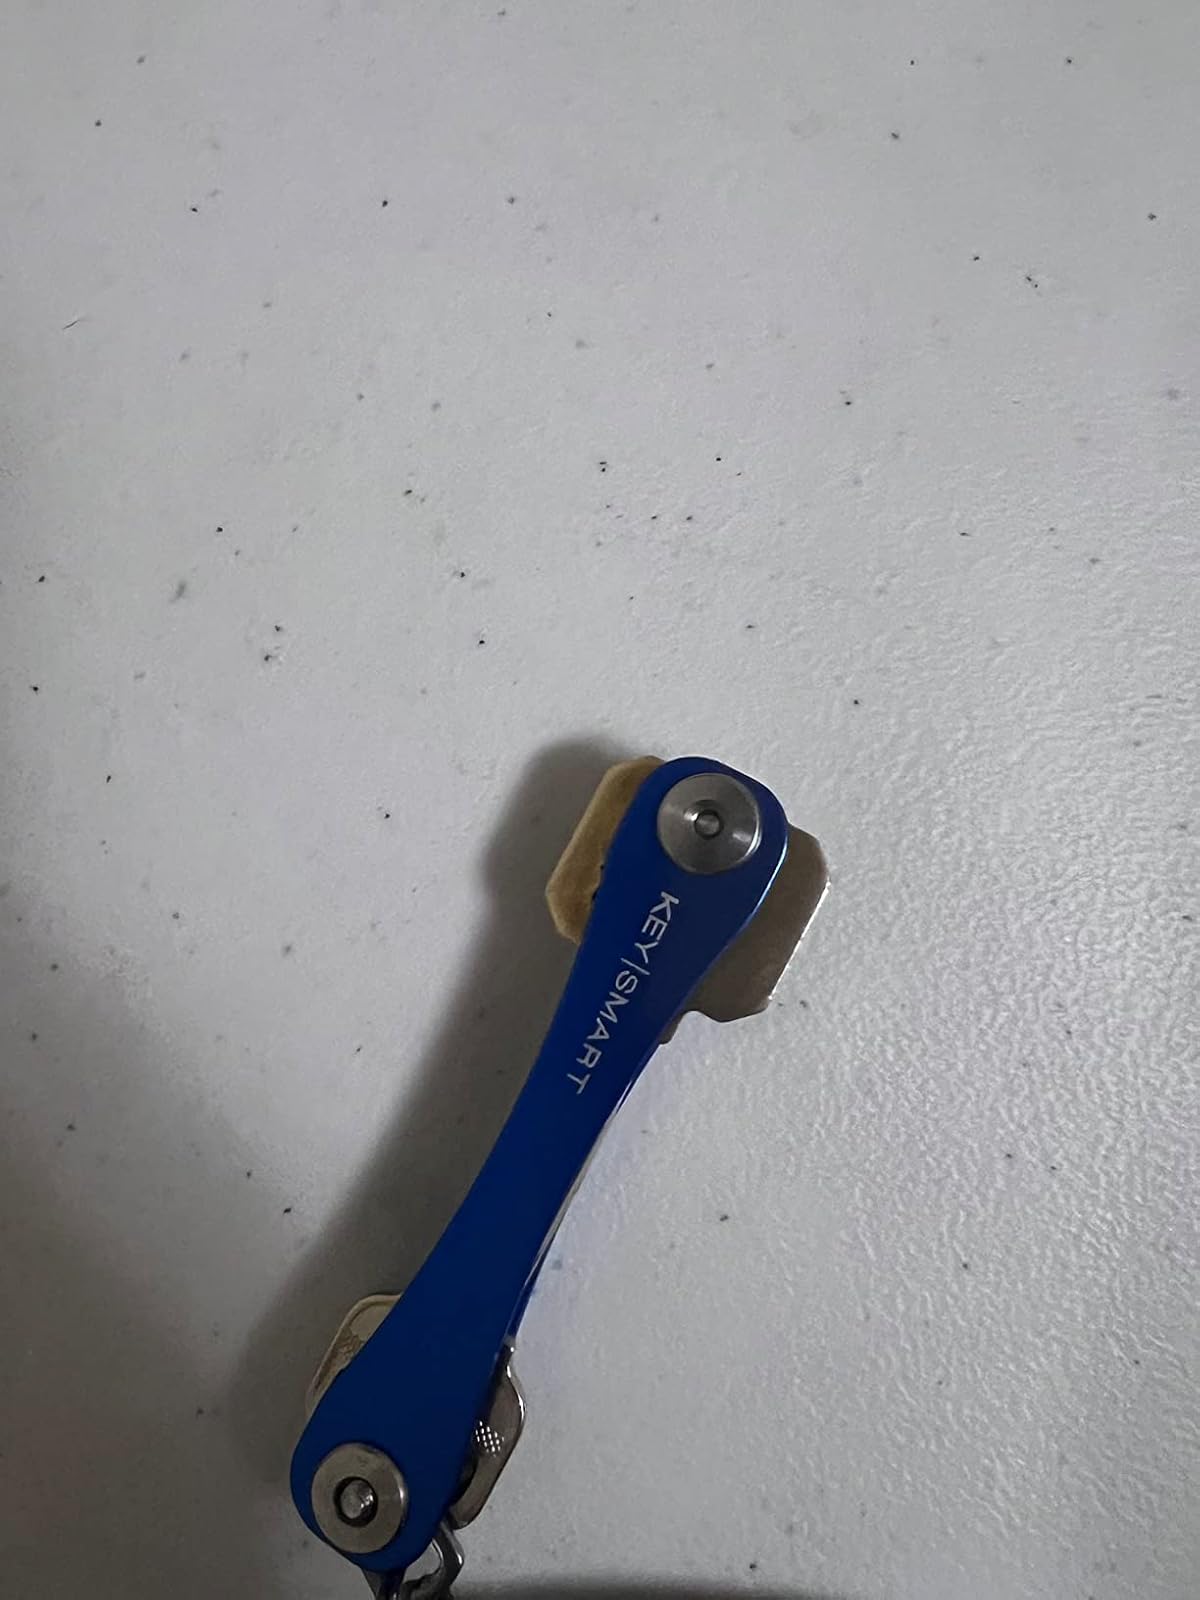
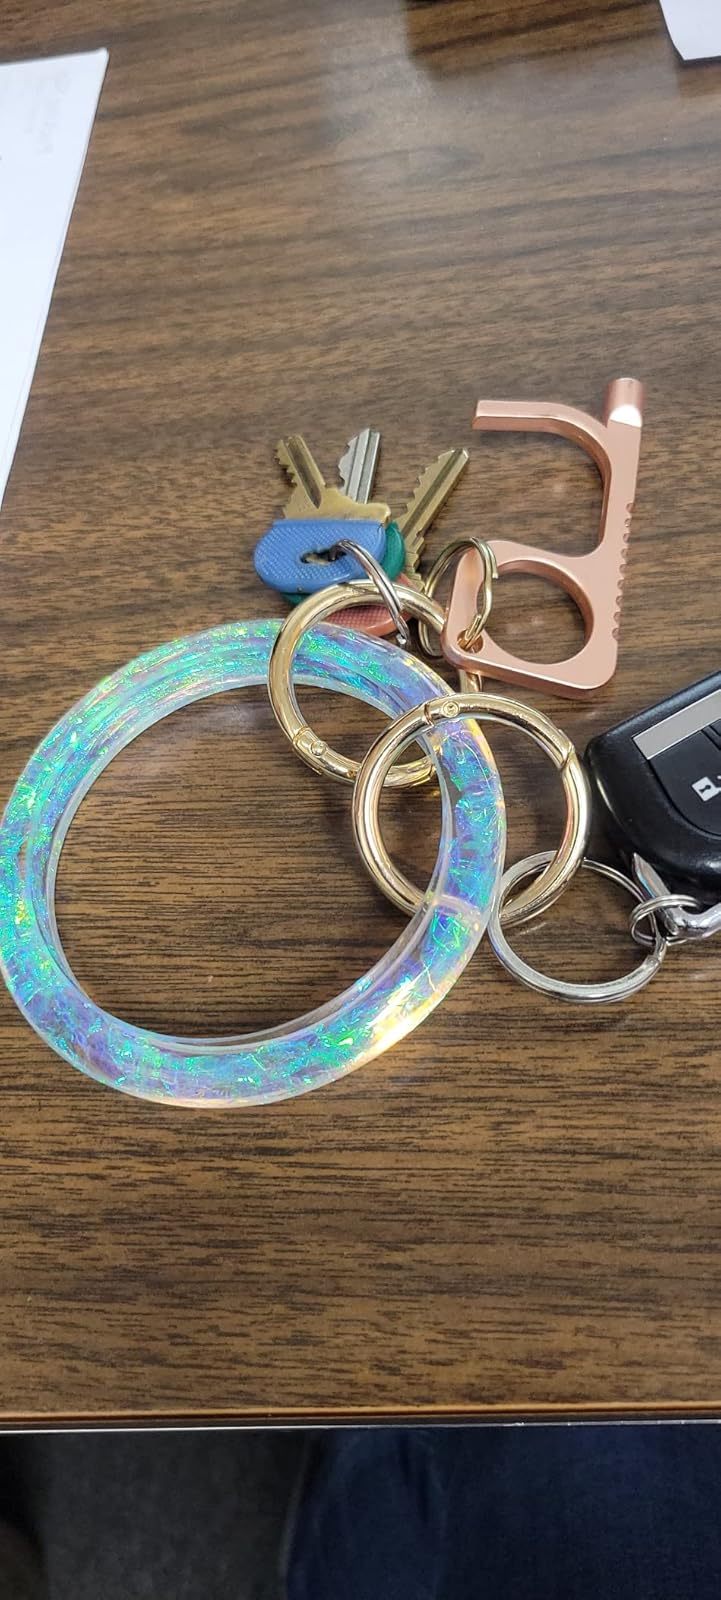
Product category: accessories_keychain
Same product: no